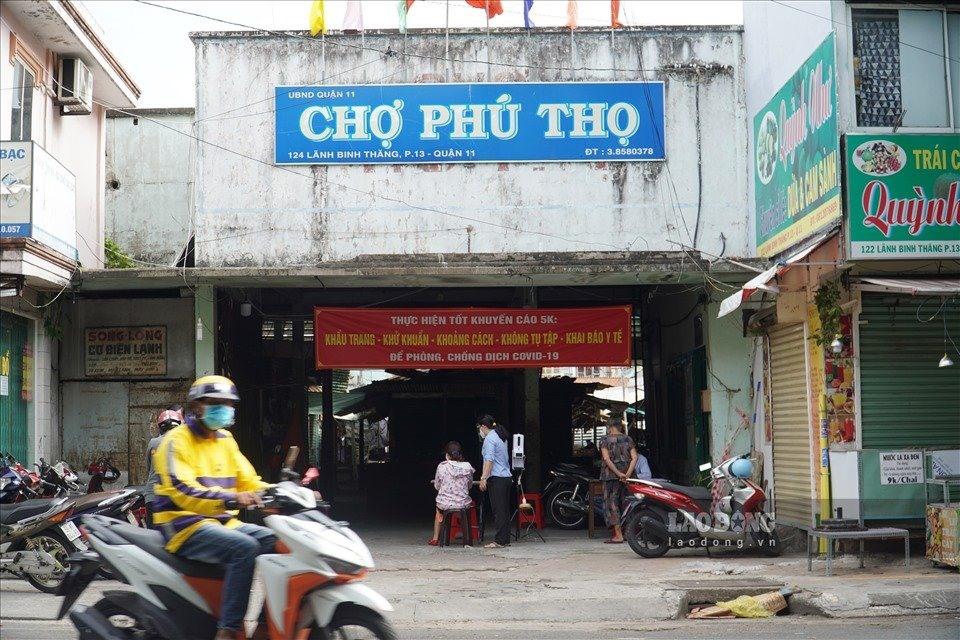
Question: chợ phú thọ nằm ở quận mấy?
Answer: quận 11